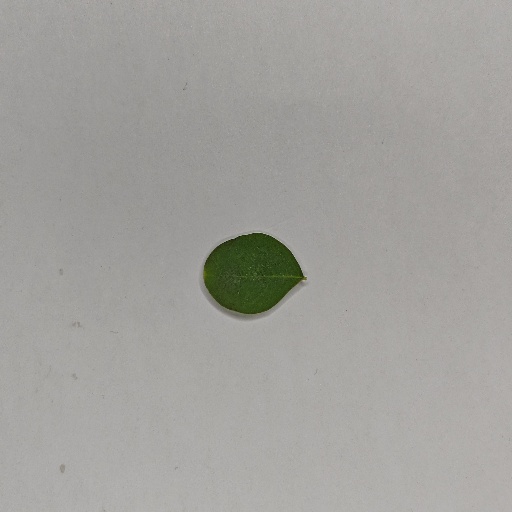
Species: Sojina
Leaf condition: Healthy Leaf